Duchy of Brittany

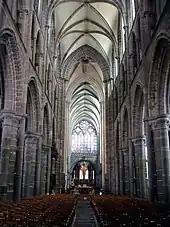
Interior of Dol Cathedral, Seat of the Ancient Archbishopric of Dol, dedicated to St Samson

Under the Kings of France the nobles of Brittany continued to enjoy the privileges that had been accorded them by the various independent Dukes of Brittany. Brittany's Celtic legal traditions were maintained, to a degree, and the Estates of Brittany and the Parlement of Rennes were kept separate from the French parliamentary system in Paris. The Breton noble privileges protected in this parliamentary system included exemption from taxes, representation in the Breton Parlement, and the maintenance of Breton titles in the tradition of the Duchy rather than that of France, including, in theory, the application of Brittany's form of semi-Salic, rather than pure Salic Law to the succession issues.